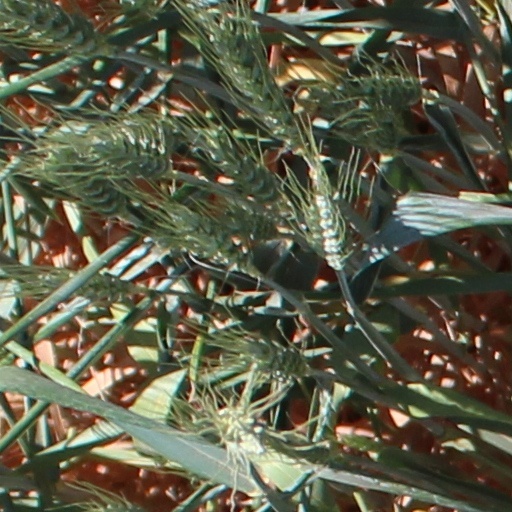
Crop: wheat